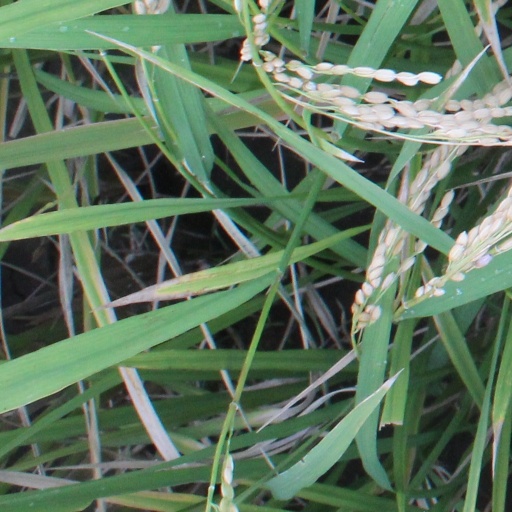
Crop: rice